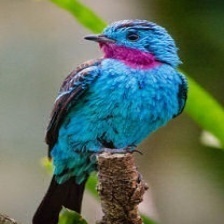
Species: SPANGLED COTINGA
Scientific name: COTINGA CAYANA